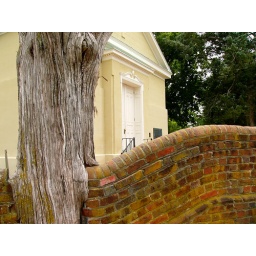
Ancient tree and wall fighting for the same space outside the colonial Grace Church (Anglican) in Yorktown, Virginia.